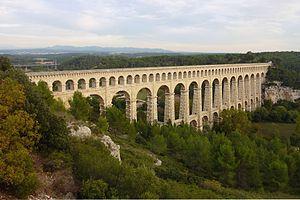
Vue de aqueduc de Roquefavour depuis le nord-ouest. A l'arrière-plan, le pont de la LGV méditerranée sur l'Arc.